James Murray (British Army officer, born 1721)

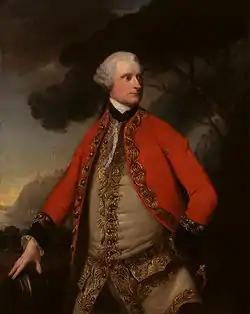
A portrait of Murray

General James Murray (20 January 1721 – 18 June 1794) was a British Army officer and colonial administrator who served as the governor of Quebec from 1760 to 1768 and governor of Minorca from 1778 to 1782. Born in Ballencrieff, East Lothian, Murray travelled to North America and took part in the French and Indian War. After the conflict, his administration of the Province of Quebec was noted for its successes, being marked by positive relationships with French Canadians, who were reassured of the traditional rights and customs. Murray died in Battle, East Sussex in 1794.